University of Buenos Aires

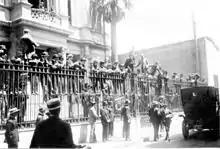
Student takeover of the UBA Faculty of Law in 1919

In 1863, the university established the Colegio Nacional de Buenos Aires; the Escuela Superior de Comercio followed in 1890. In 1869, the first twelve Argentine engineers graduated from the University of Buenos Aires; they would henceforth be known as the "Twelve Apostles". Among them was Valentín Balbín, who would become president of the Sociedad Científica Argentina. In 1891, the department of natural sciences took the name of Facultad de Ciencias Exactas, Físicas y Naturales, and, in 1896, a special doctorate for chemistry was also established. By 1909, UBA had also created the faculties of Agronomy and Veterinary Sciences, as well as the Instituto de Altos Estudios Comerciales y de Ciencias Económicas.